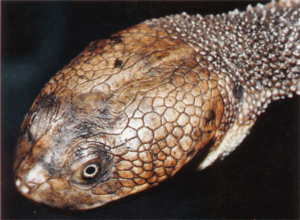
Chelodina canni est une espèce de tortue de la famille des Chelidae.